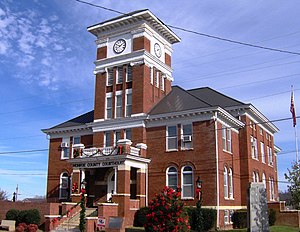
Monroe County (Tennessee)
Monroe County Courthouse
Monroe County er et county i den amerikanske delstat Tennessee. Monroe County ligger i den østlige del af staten og grænser op mod Loudon County i nord, Blount County i nordøst, de to North Carolina-counties Graham i øst og Cherokee i sydøst, Polk County i sydvest og McMinn County i vest.